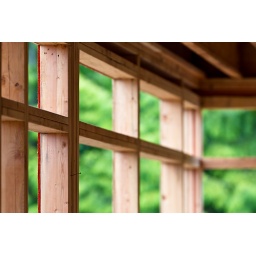
Transoms over doors and windows in the dining room at f2.8.